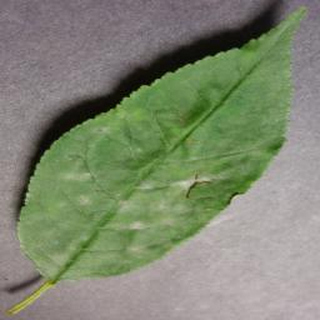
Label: cherry_powdery_mildew